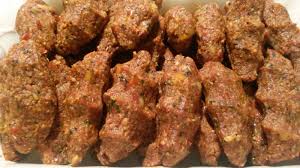
Yemek: cig_kofte